Third Anglo-Maratha War

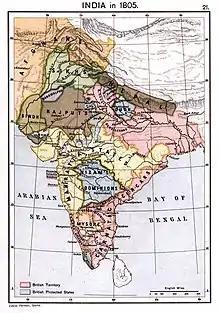
Map of India after the Second Anglo-Maratha War, 1805

The Maratha Empire was founded in 1674 by Chhatrapati Shivaji Maharaj the Bhosle dynasty. Shivaji Maharaj's capital was located at Raigad. Shivaji Maharaj successfully defended his empire from attacks by the Mughal Empire and his Maratha Empire went on to defeat and overtake it as the premier power in India within few decades. A key component of the Maratha administration was the council of eight ministers, called the "Ashta Pradhan" (council of eight). The senior-most member of the Ashta Pradhan was called the "Peshwa" or the "Pant Pradhan" (prime minister).